Password (2019 Bangladeshi film)

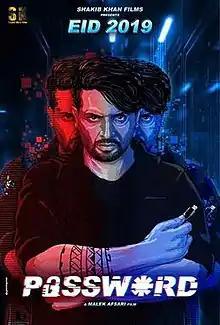
Theatrical release poster

Password is a 2019 Bangladeshi action-thriller film directed by Malek Afsary. The film is produced by Shakib Khan and Mohammad Iqbal, under the banner of SK Films. It features Shakib Khan as Rudra, who, through his autistic younger brother Rusho, played by Emon, comes into possession of the password to a Swiss bank account. Misha Sawdagor stars as Victor, a gangster trying to steal the password. Shabnom Bubly features as Rudra's love interest, Dr. Shabnom. The movie is loosely based on the 2010 French movie "Point Blank".